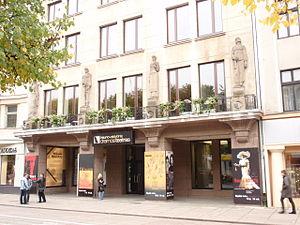
Le Théâtre dramatique de Kaunas, fondé en 1920, est le plus ancien théâtre dramatique de Lituanie. Il se trouve à Kaunas au 71, Laisvės alėja.